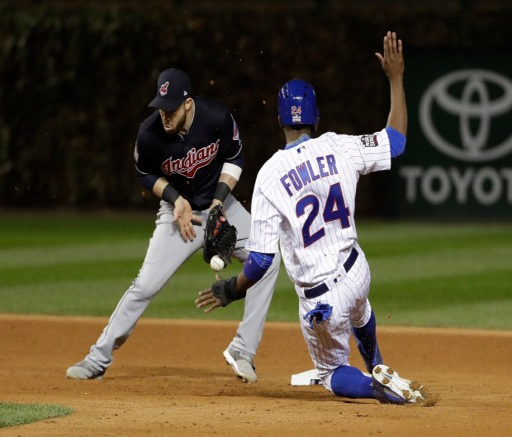
baseball player takes the throw as baseball player steals second during the seventh inning of game .